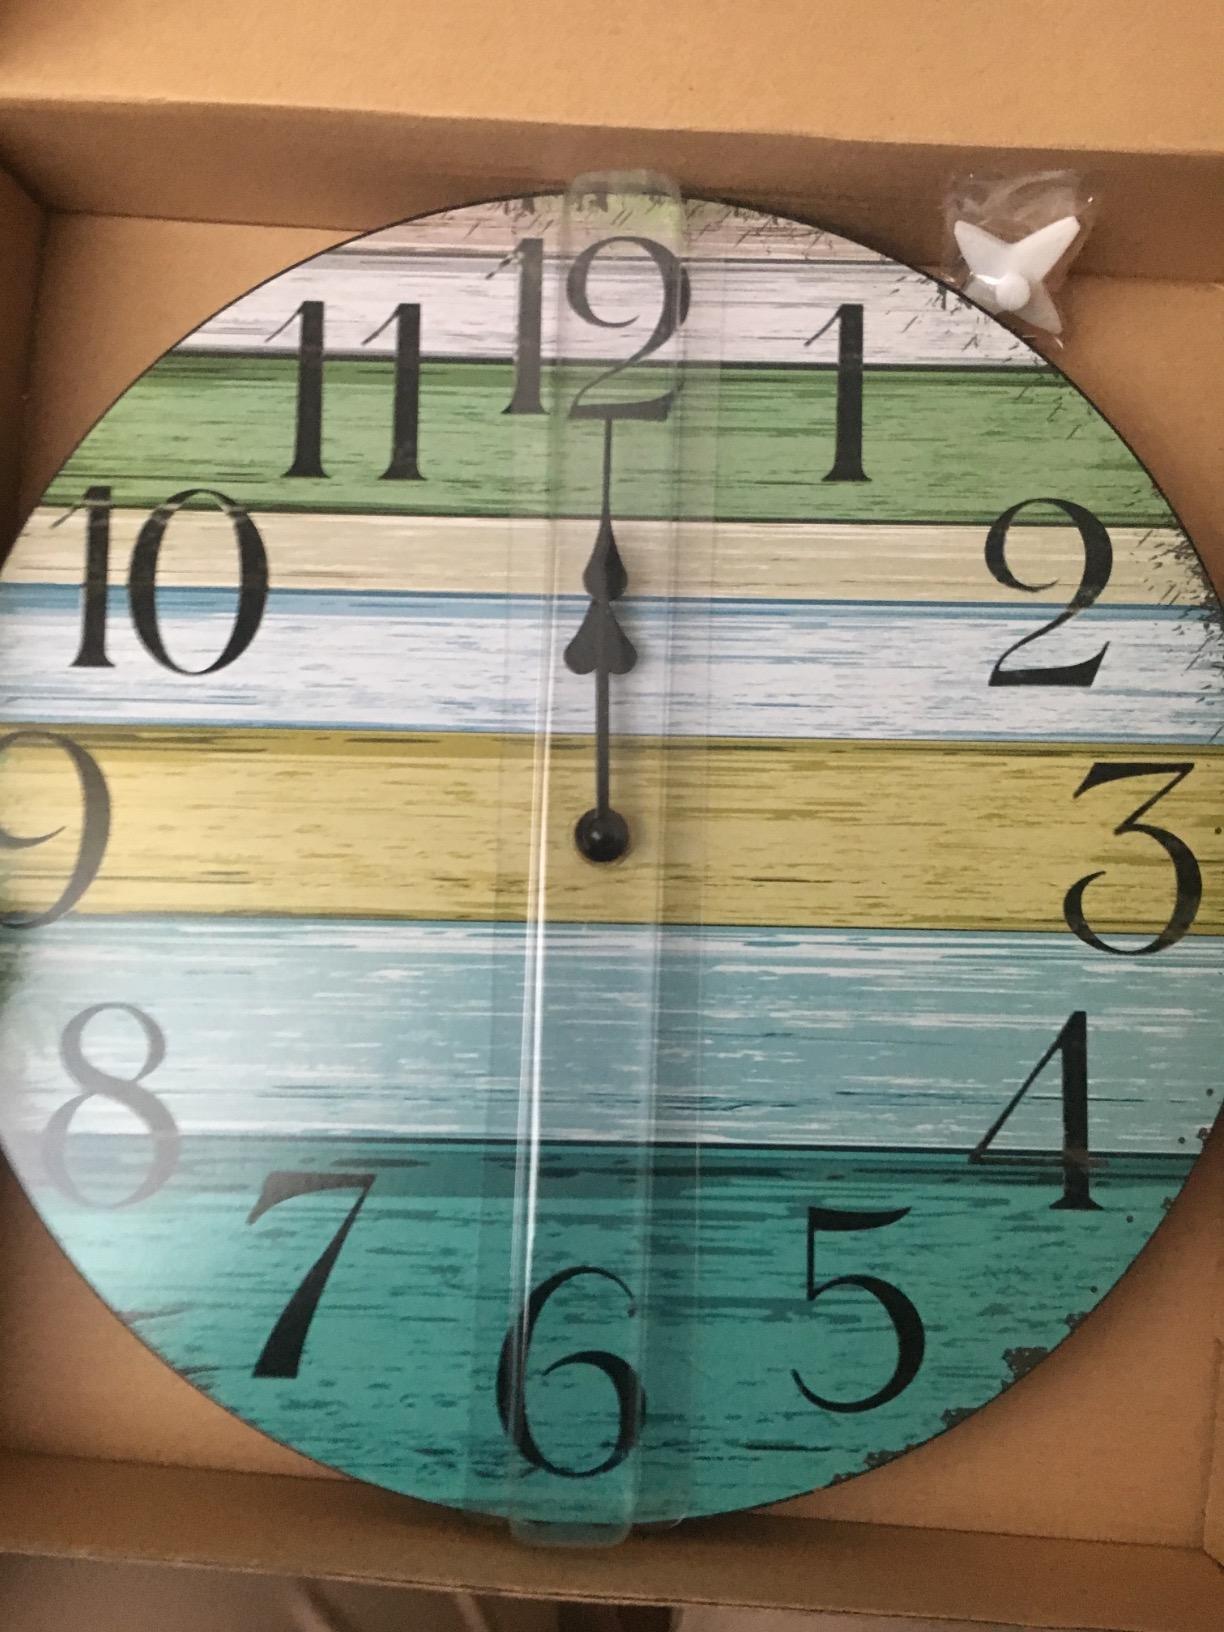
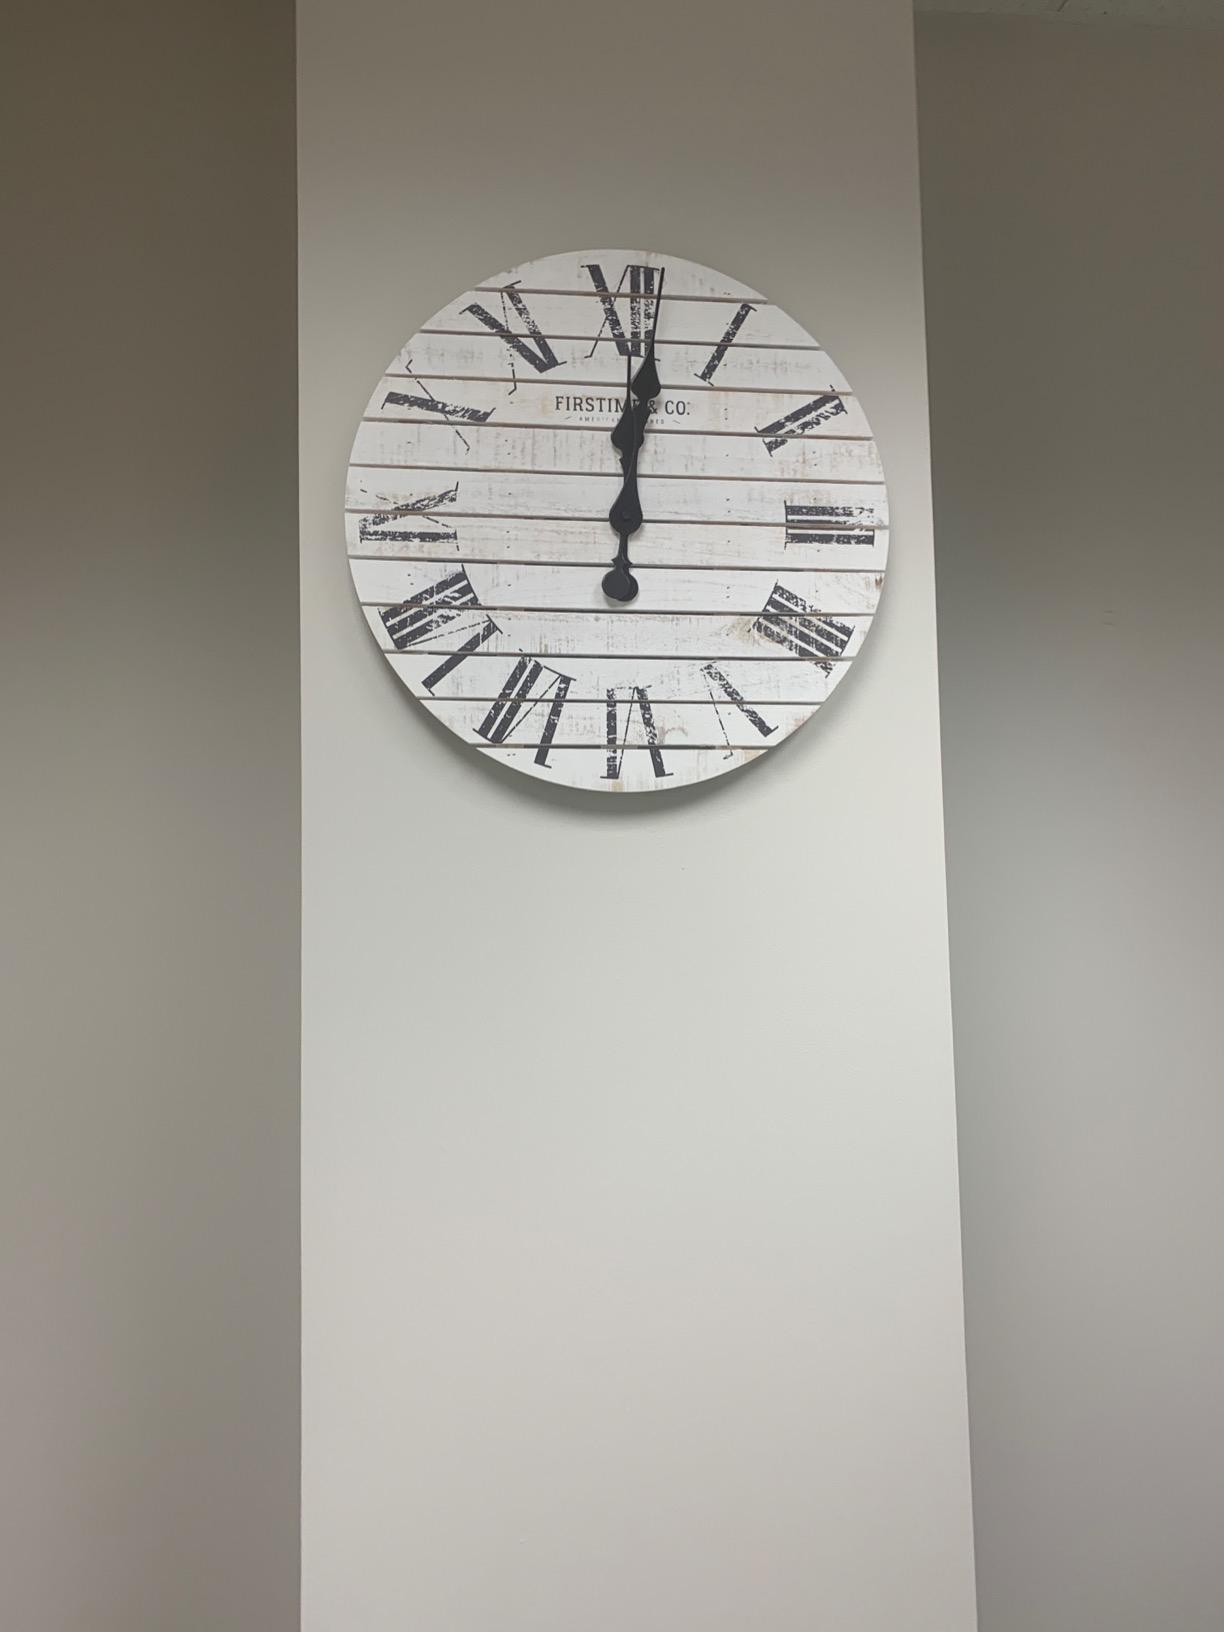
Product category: clock
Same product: no